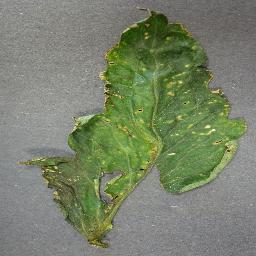
Label: Tomato___Bacterial_spot